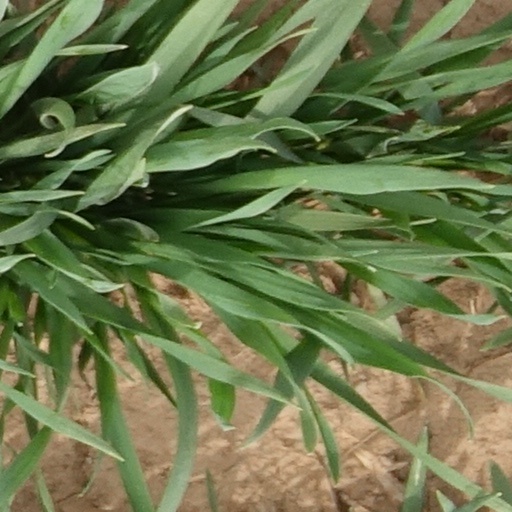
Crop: wheat